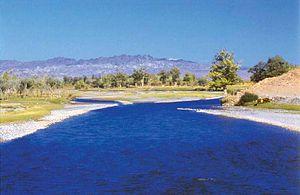
L'Ulungur, ou Ölöngö, connu dans ses branches supérieures, en Mongolie sous le nom de Bulgan mongol : Булган гол transl. Bulgan gol, est une rivière de Chine and Mongolie. Elle prend ses sources dans les Monts Altaï, localisé dans le sum de Bulgan, aïmag semi-autonome kazakh de Bayan-Ölgii, en Mongolie occidentale, coule au Sud dans la Préfecture d'Altay, en région autonome ouïghoure du Xinjiang, en Chine, où elle courbe vers le Nord-Ouest pour se vider dans le lac Ulungur. Elle mesure environ 700 km de long.